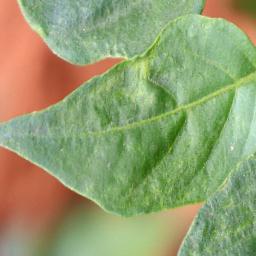
Label: healthy